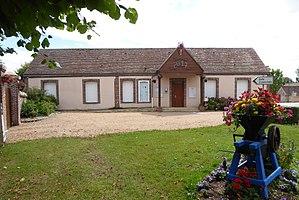
mairie, Saint-Aubin-des-Bois, Eure-et-Loir (France).
Saint-Aubin-des-Bois est une commune française située dans le département d'Eure-et-Loir en région Centre-Val de Loire.